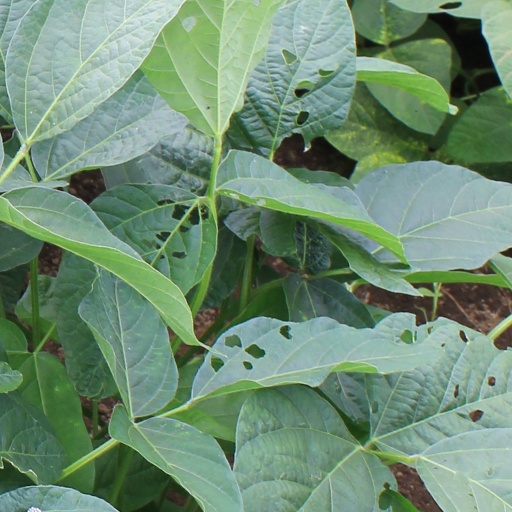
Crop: soybean